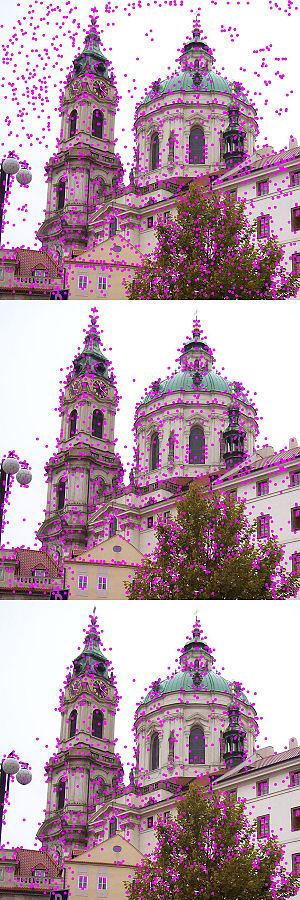
La scale-invariant feature transform, que l'on peut traduire par « transformation de caractéristiques visuelles invariante à l'échelle », est un algorithme utilisé dans le domaine de la vision par ordinateur pour détecter et identifier les éléments similaires entre différentes images numériques. Il a été développé en 1999 par le chercheur David Lowe.